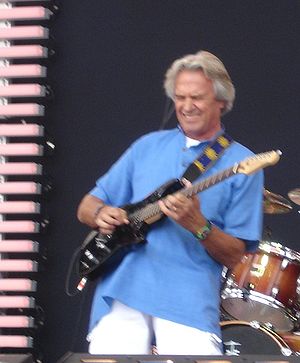
John McLaughlin
John McLaughlin er en britisk jazz- og fusionmusiker og komponist. Han spillede som sessionguitarist i London i 1960'erne, hvorefter han i 1969 flyttede til USA, efter at Trommeslageren Tony Williams antog ham i sin trio Lifetime. Mclaughlin blev herefter hyret af Miles Davis til dennes band, og indspillede pladerne Jack Johnson, In A Silent Way og Bitches Brew. I 1970 dannede han det banebrydende fusionsorkester Mahavisnu Orchestra som indspillede en række plader først i 70´erne og vandt stor anerkendelse herfor.